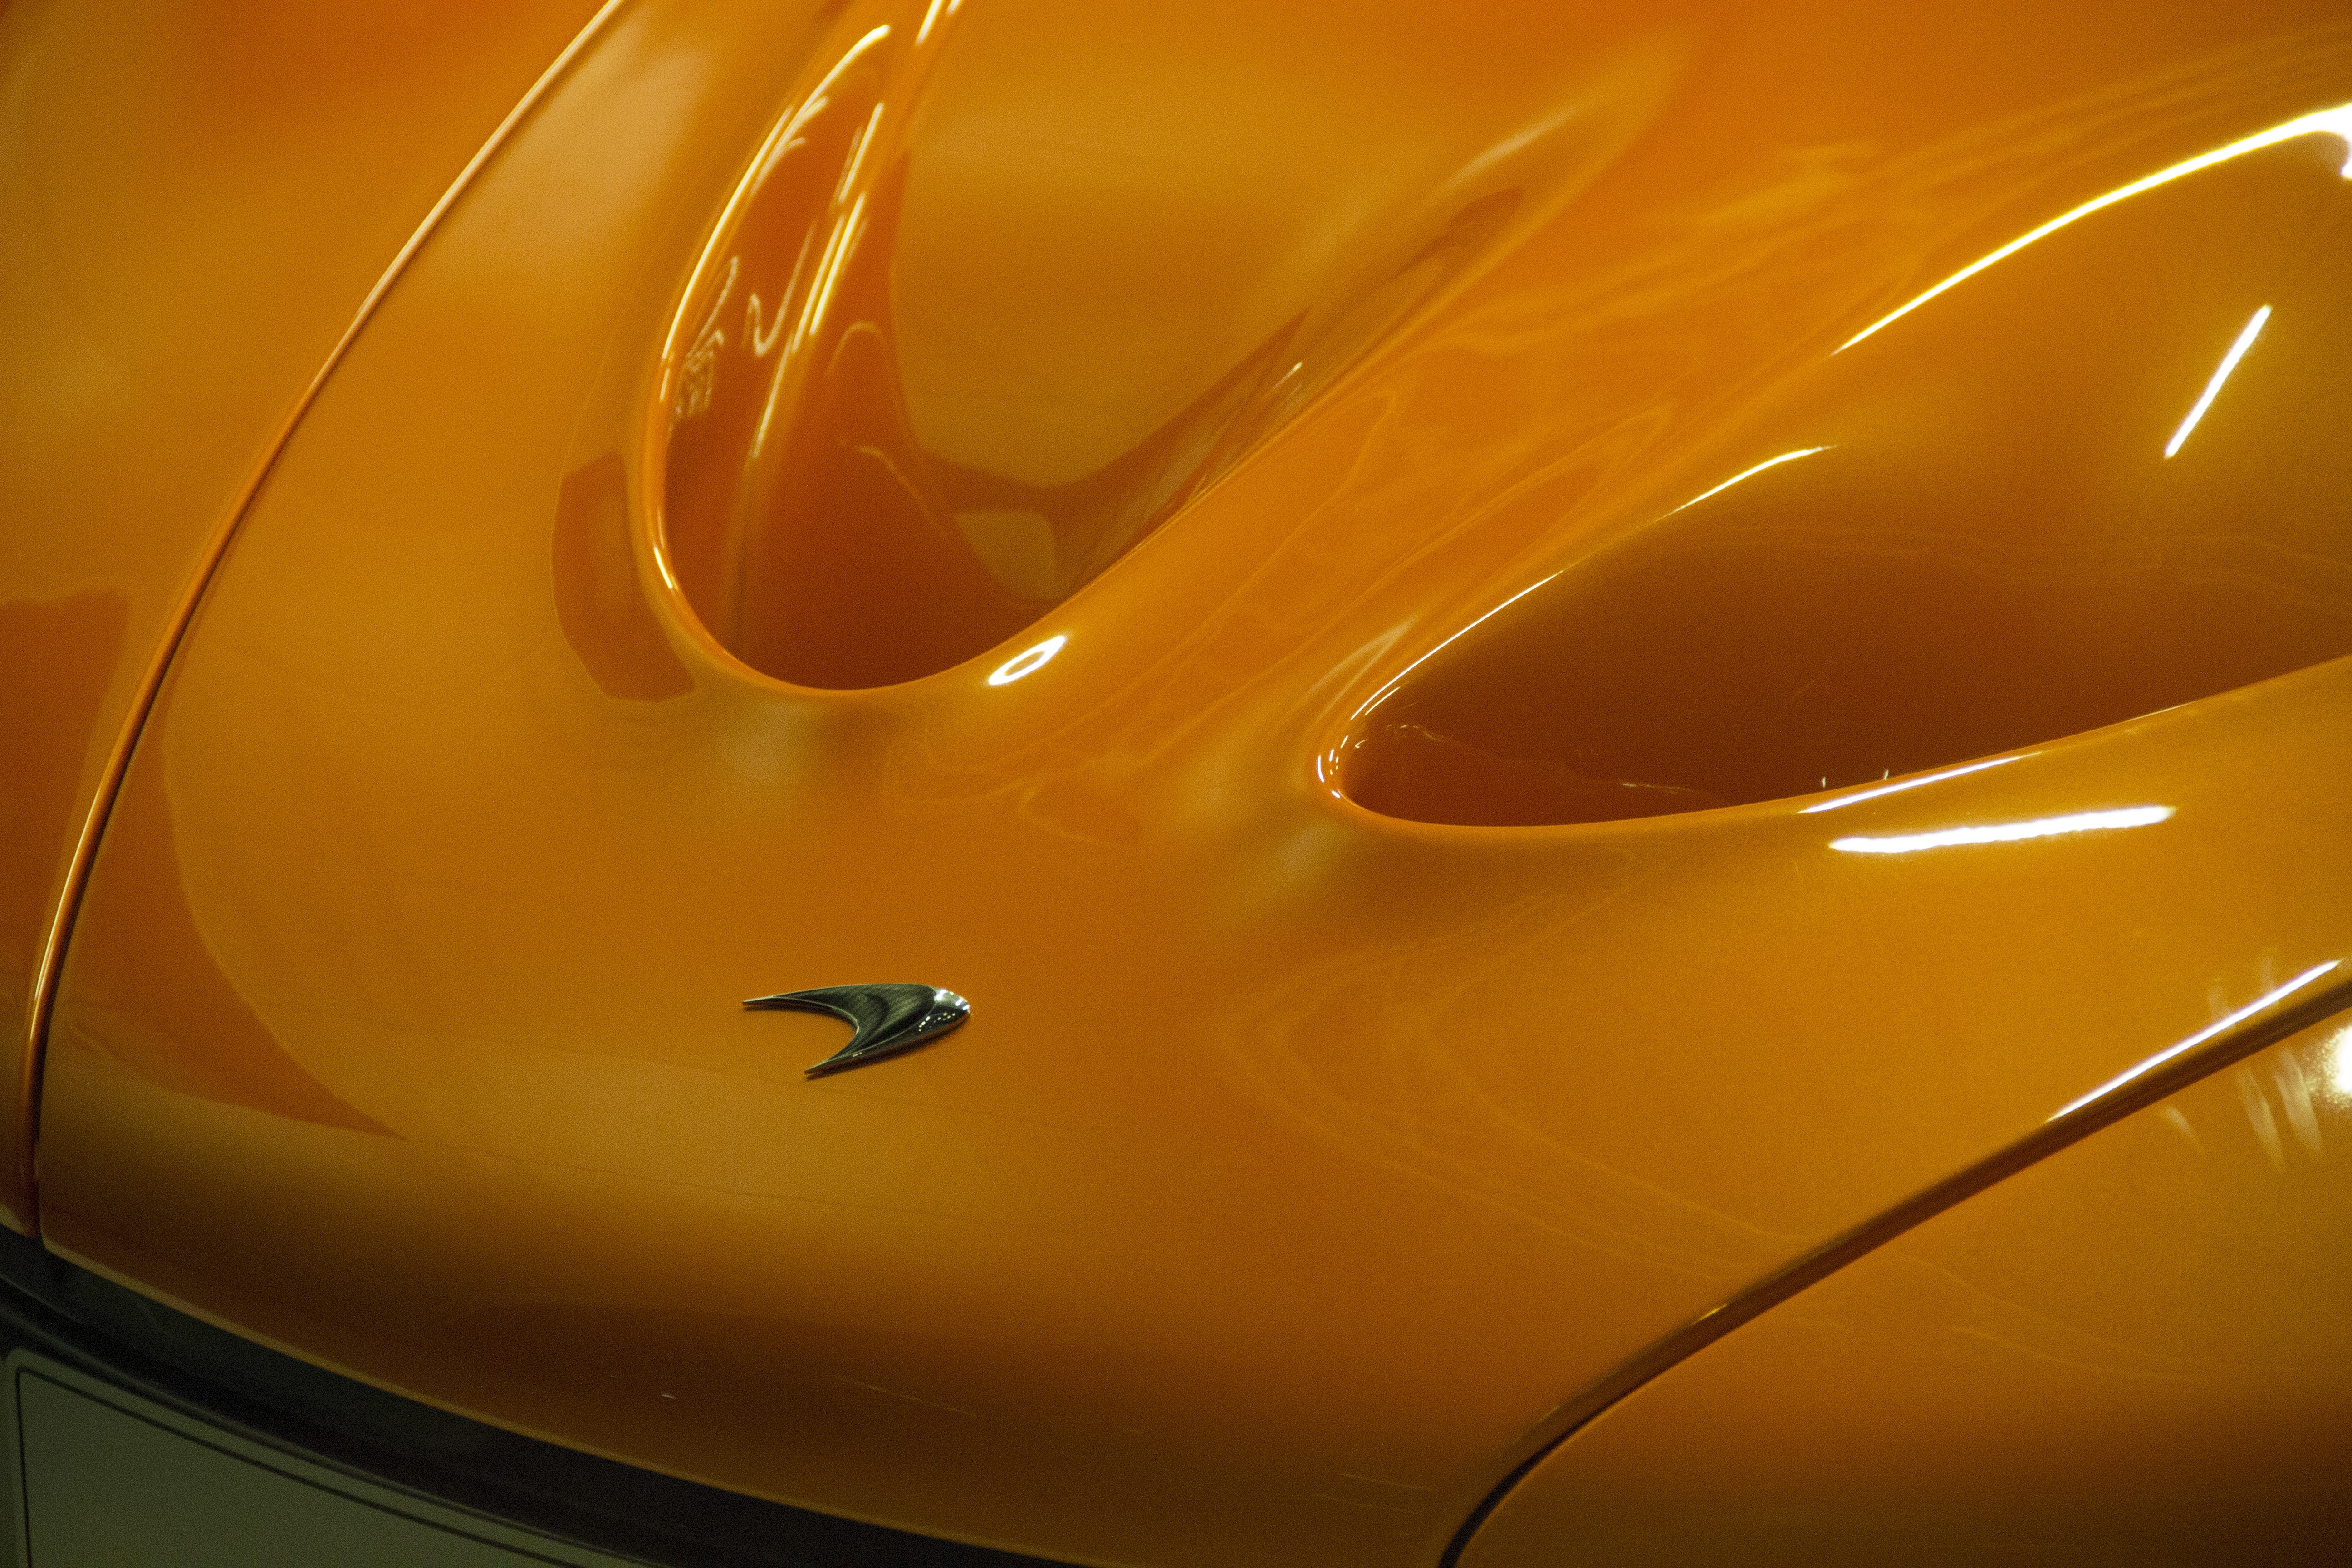
light, car, wheel, vehicle, yellow, sports car, supercar, land vehicle, mclaren, automobile make, automotive exterior, automotive design, vehicle logo